Which point is corresponding to the reference point?
Reference image:
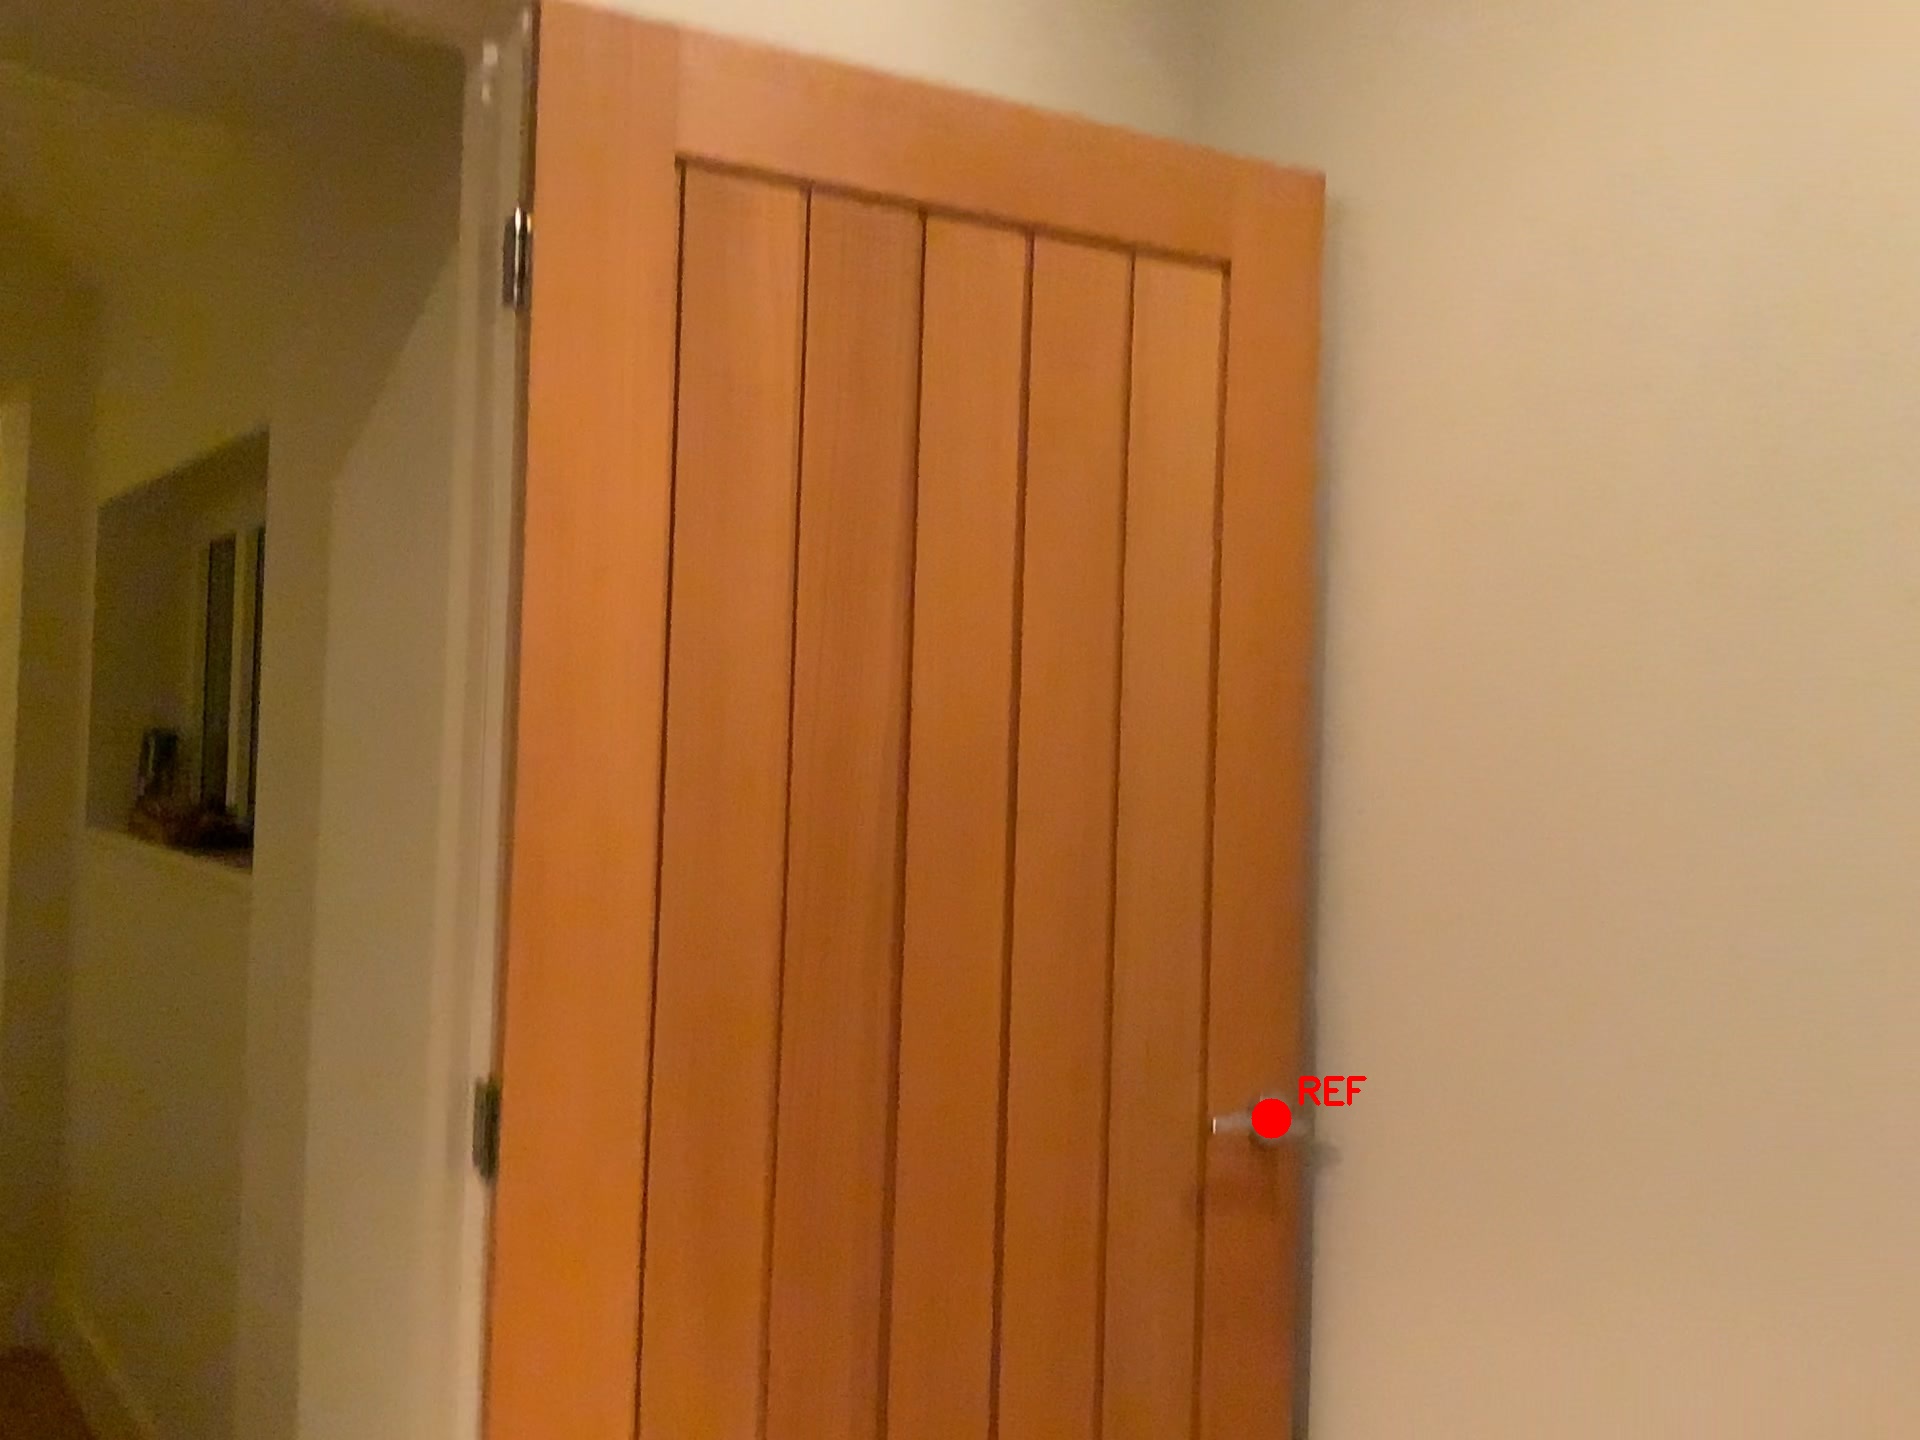
Option image:
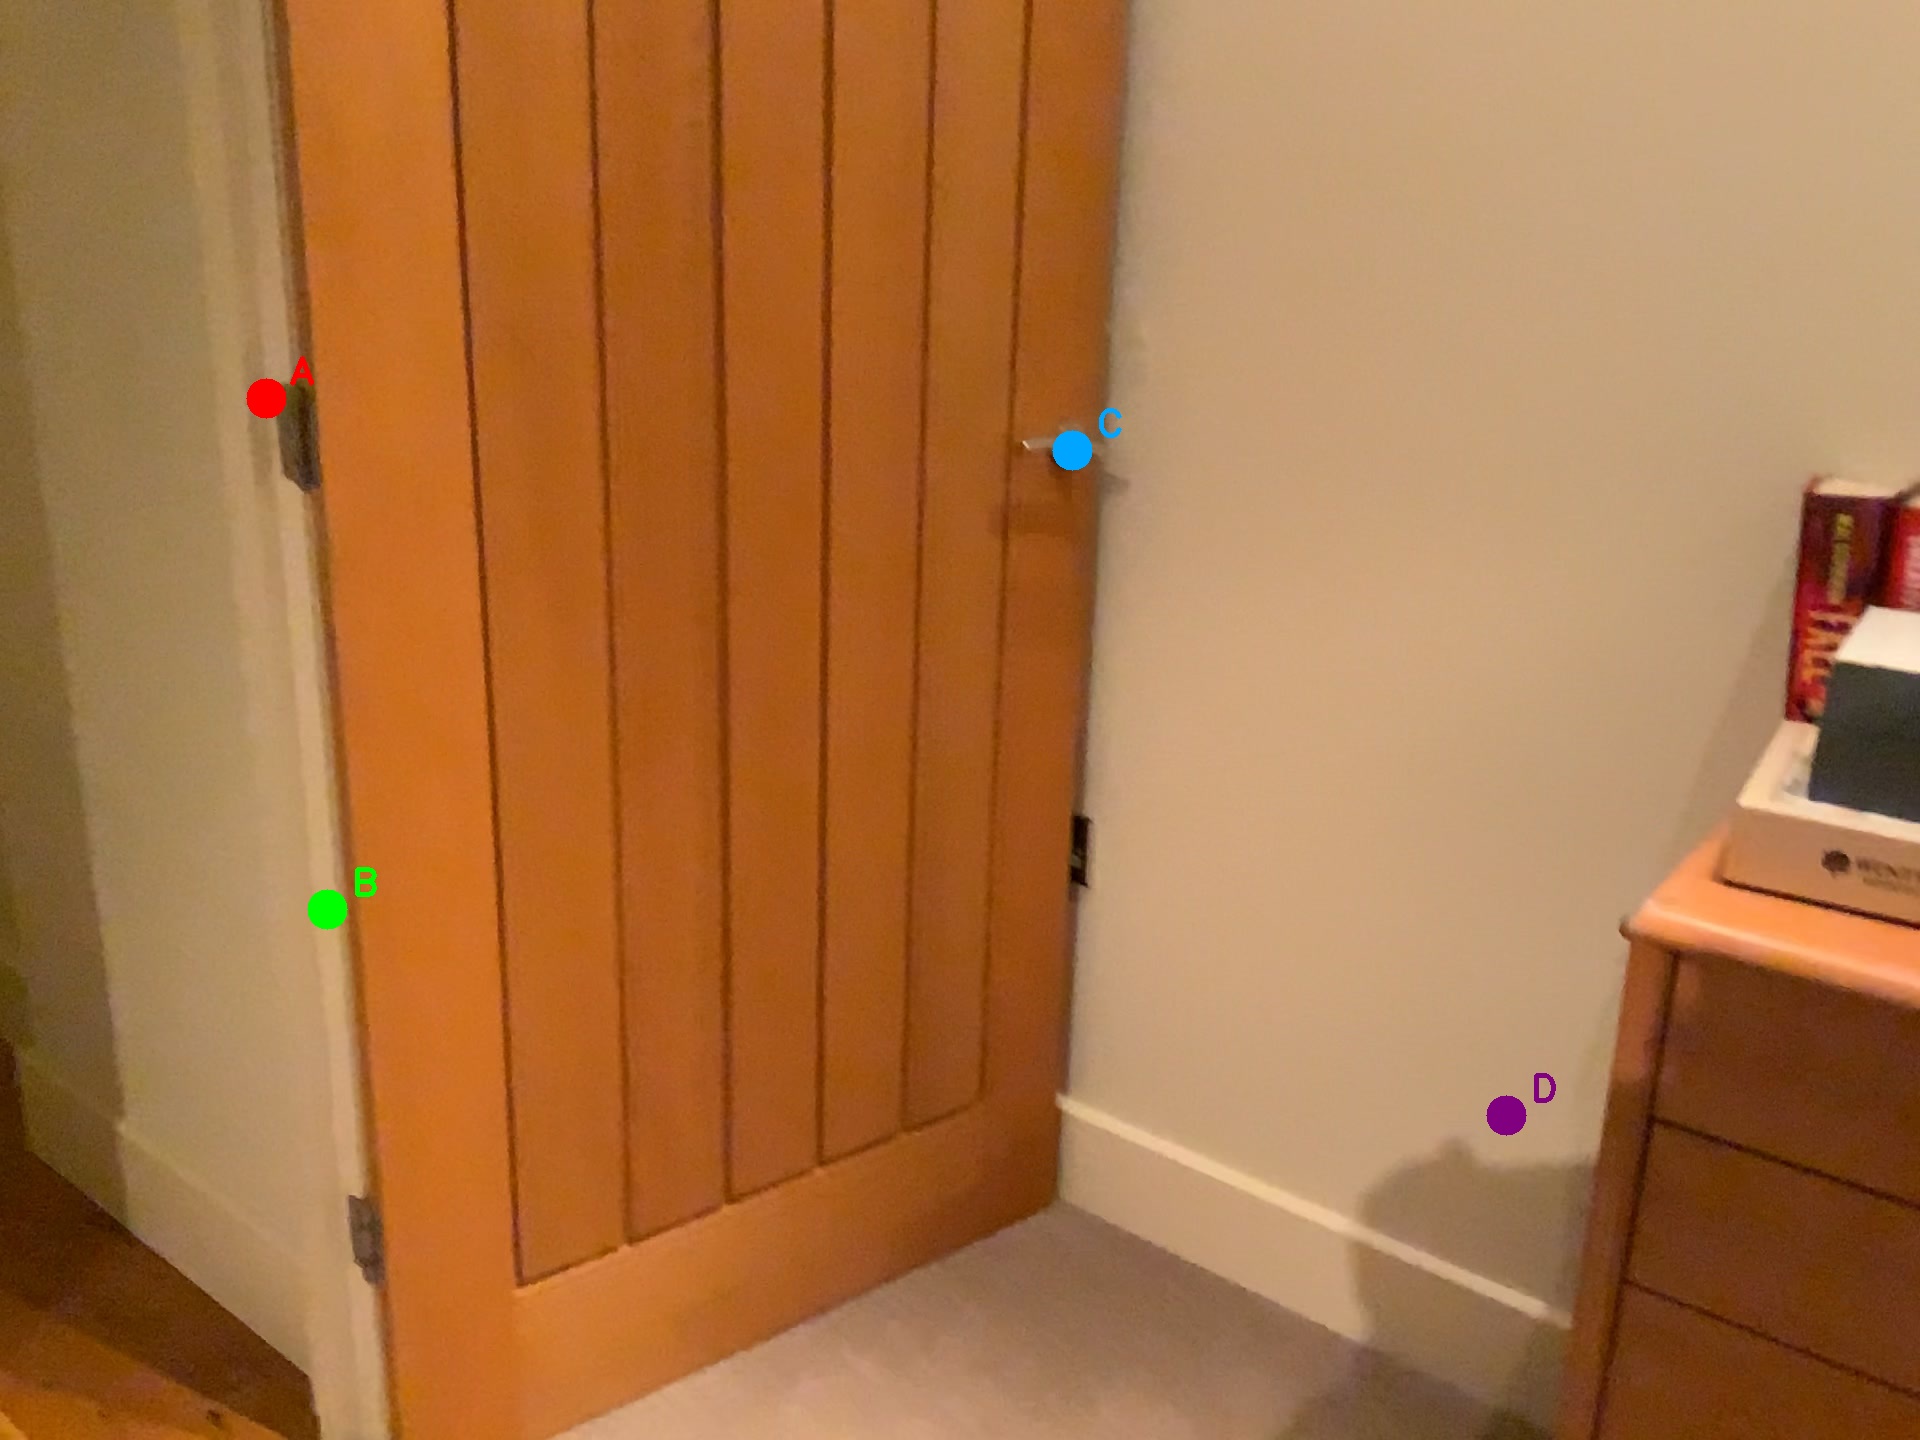
Choices:
Point A
Point B
Point C
Point D
Answer: (C)